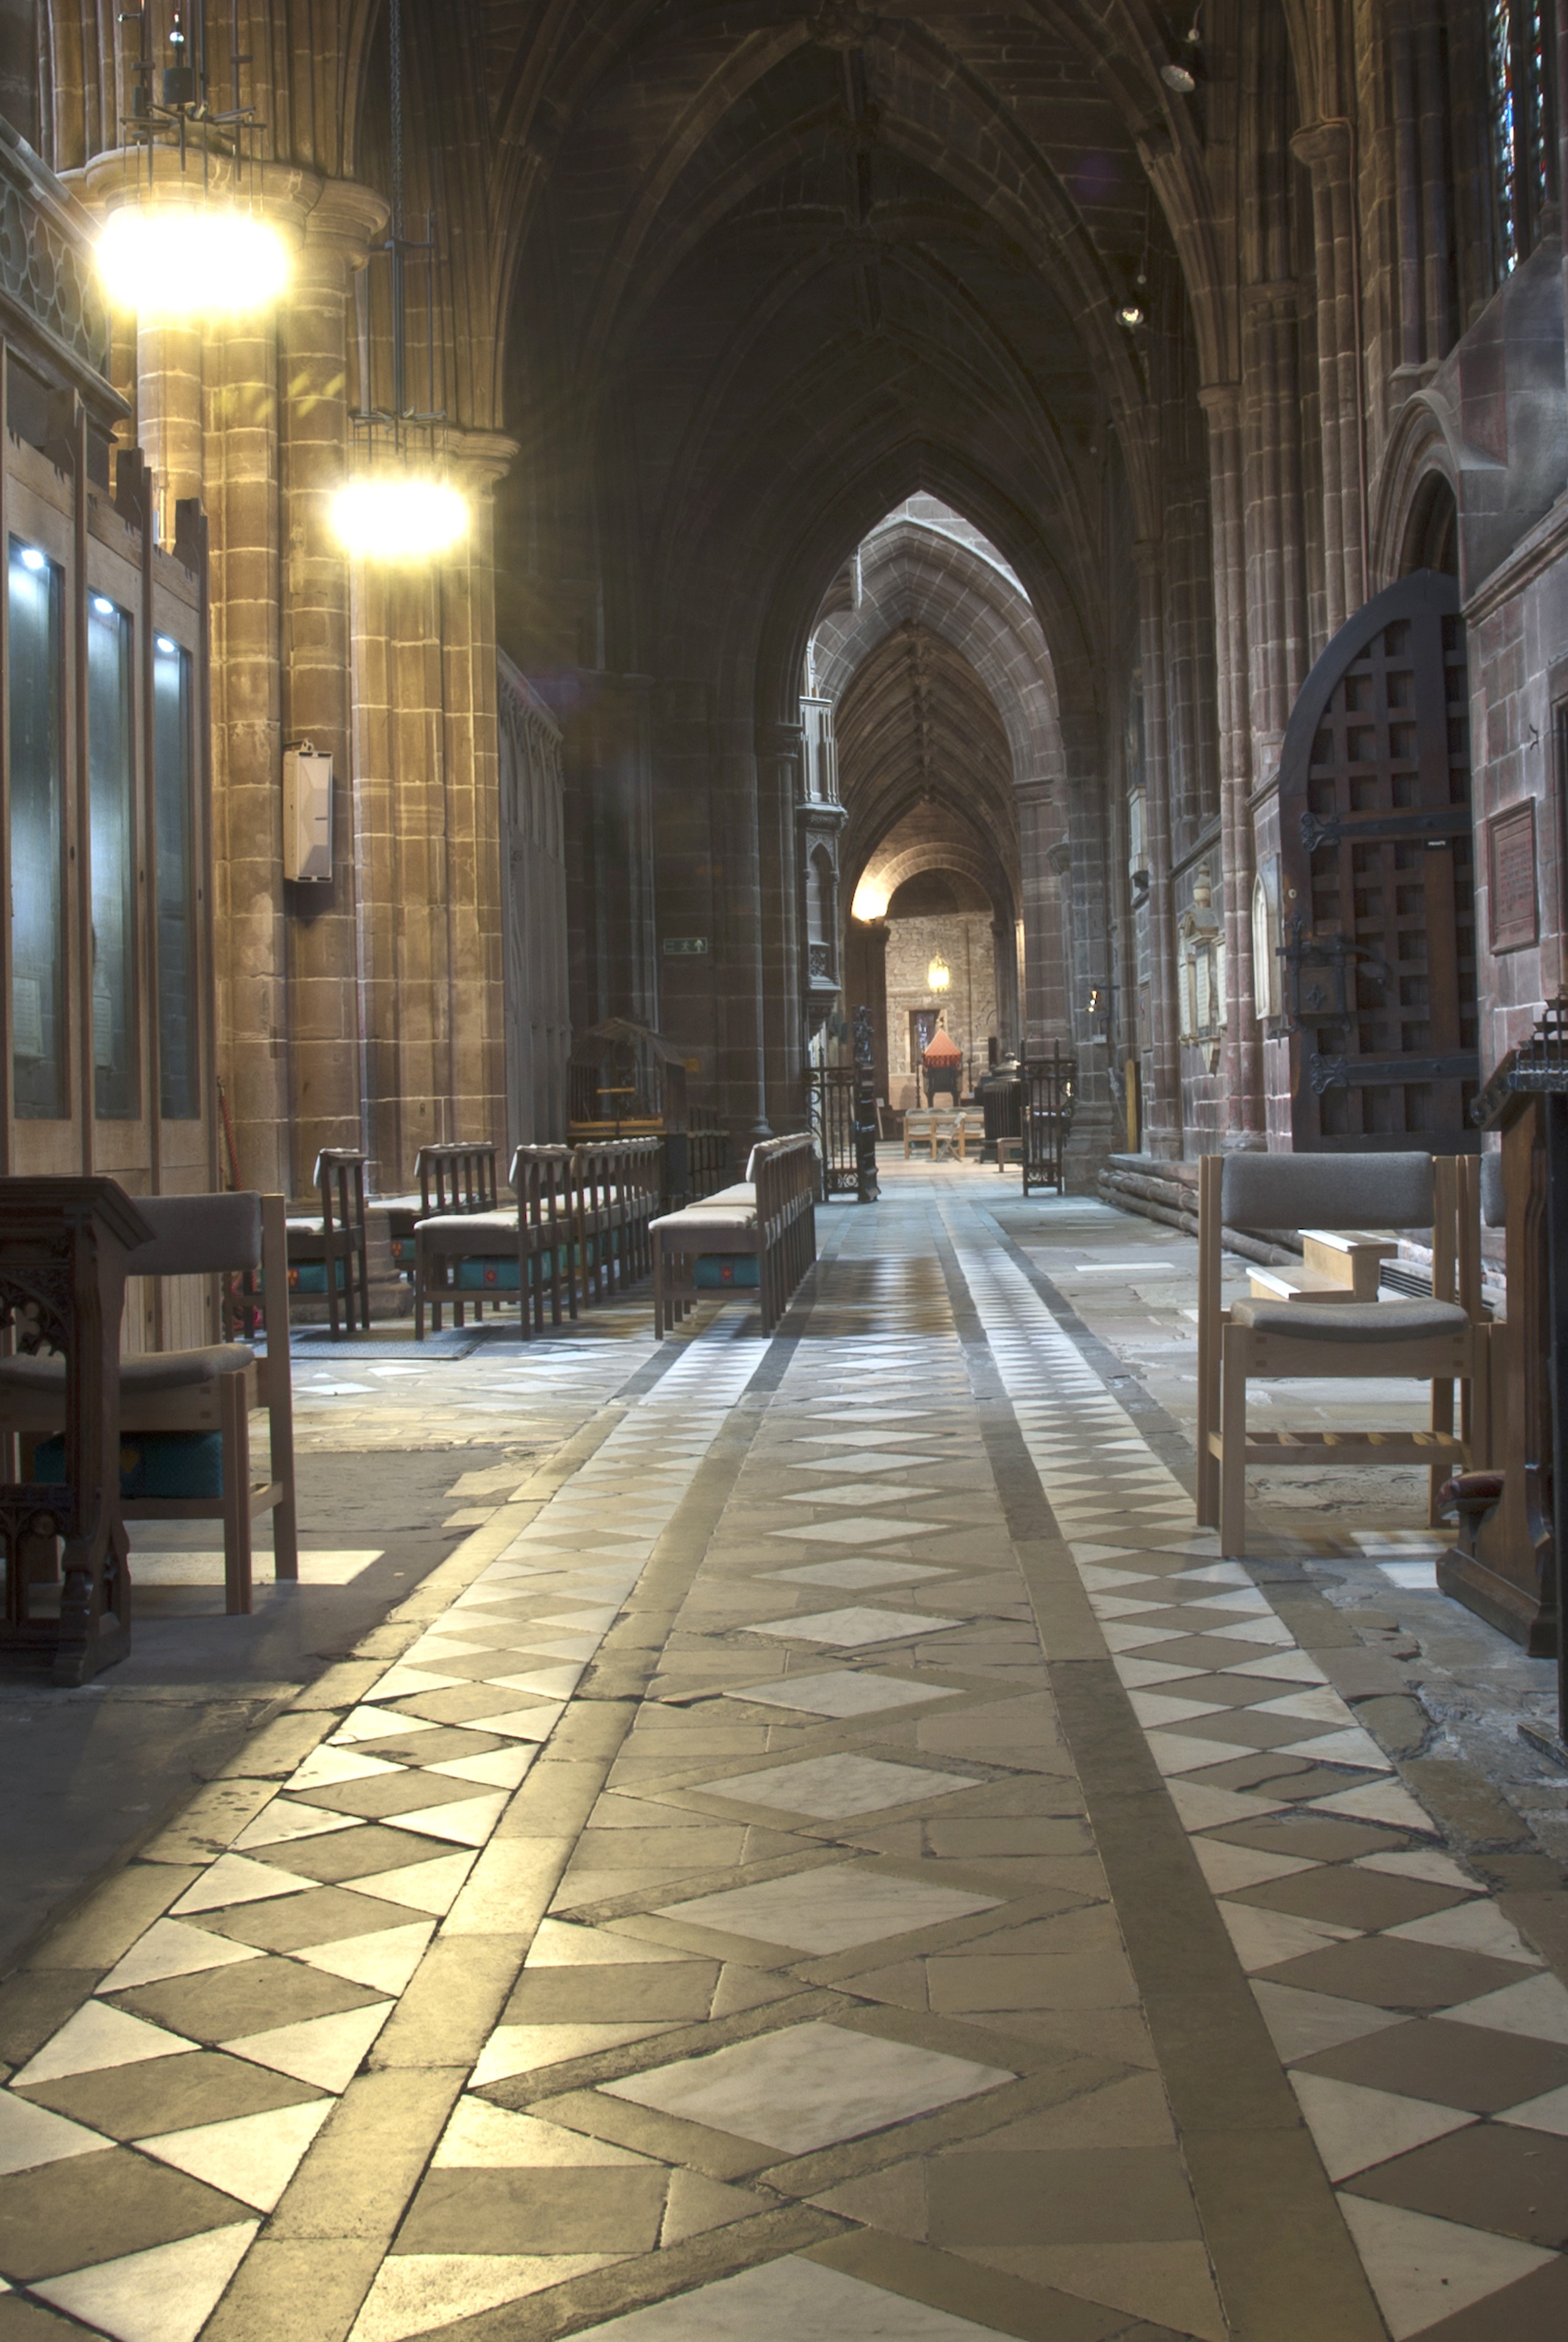
architecture, structure, building, old, arch, religion, landmark, glow, church, cathedral, historic, christian, tourism, gothic, place of worship, aisle, catholic, design, arches, monastery, symmetry, history, christianity, arcade, basilica, architecture design